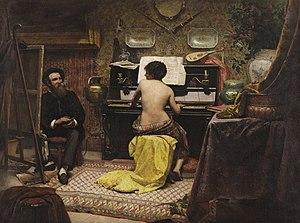
L’empire du Brésil ou, abusivement, l’Empire brésilien est une entité politique qui occupe, au xixᵉ siècle, sensiblement les territoires qui constituent le Brésil actuel. Il s'agit alors d'une monarchie constitutionnelle parlementaire et représentative dont les souverains successifs sont les empereurs Pierre Iᵉʳ et Pierre II, tous deux membres de la maison de Bragance, une branche de la dynastie capétienne vieille de mille ans. D'abord colonie du royaume de Portugal, le Brésil devient le siège de l'empire colonial portugais en 1808, lorsque le futur roi Jean VI, alors régent de Portugal, s'enfuit de son pays après son invasion par les troupes de Napoléon Iᵉʳ. La famille royale s'installe alors avec son gouvernement dans la ville brésilienne de Rio de Janeiro. Quelques années après la libération du Portugal, Jean VI retourne en Europe en 1821, mais laisse son fils aîné et héritier, l'infant Pierre, à la tête du Brésil en qualité de régent.